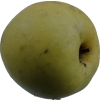
Label: Apple 13